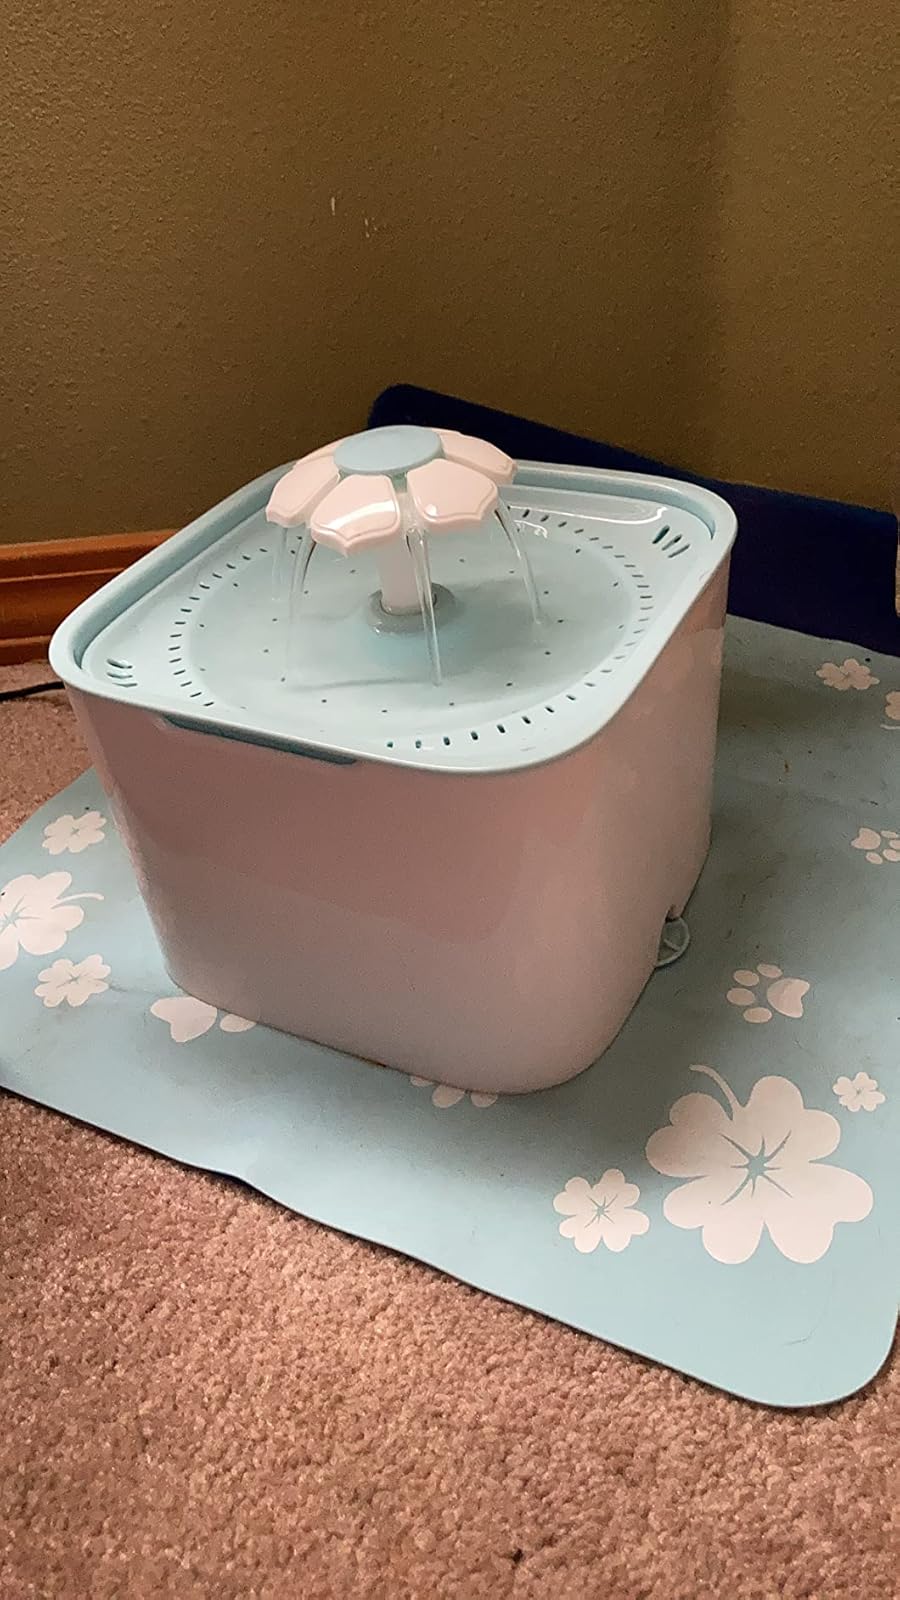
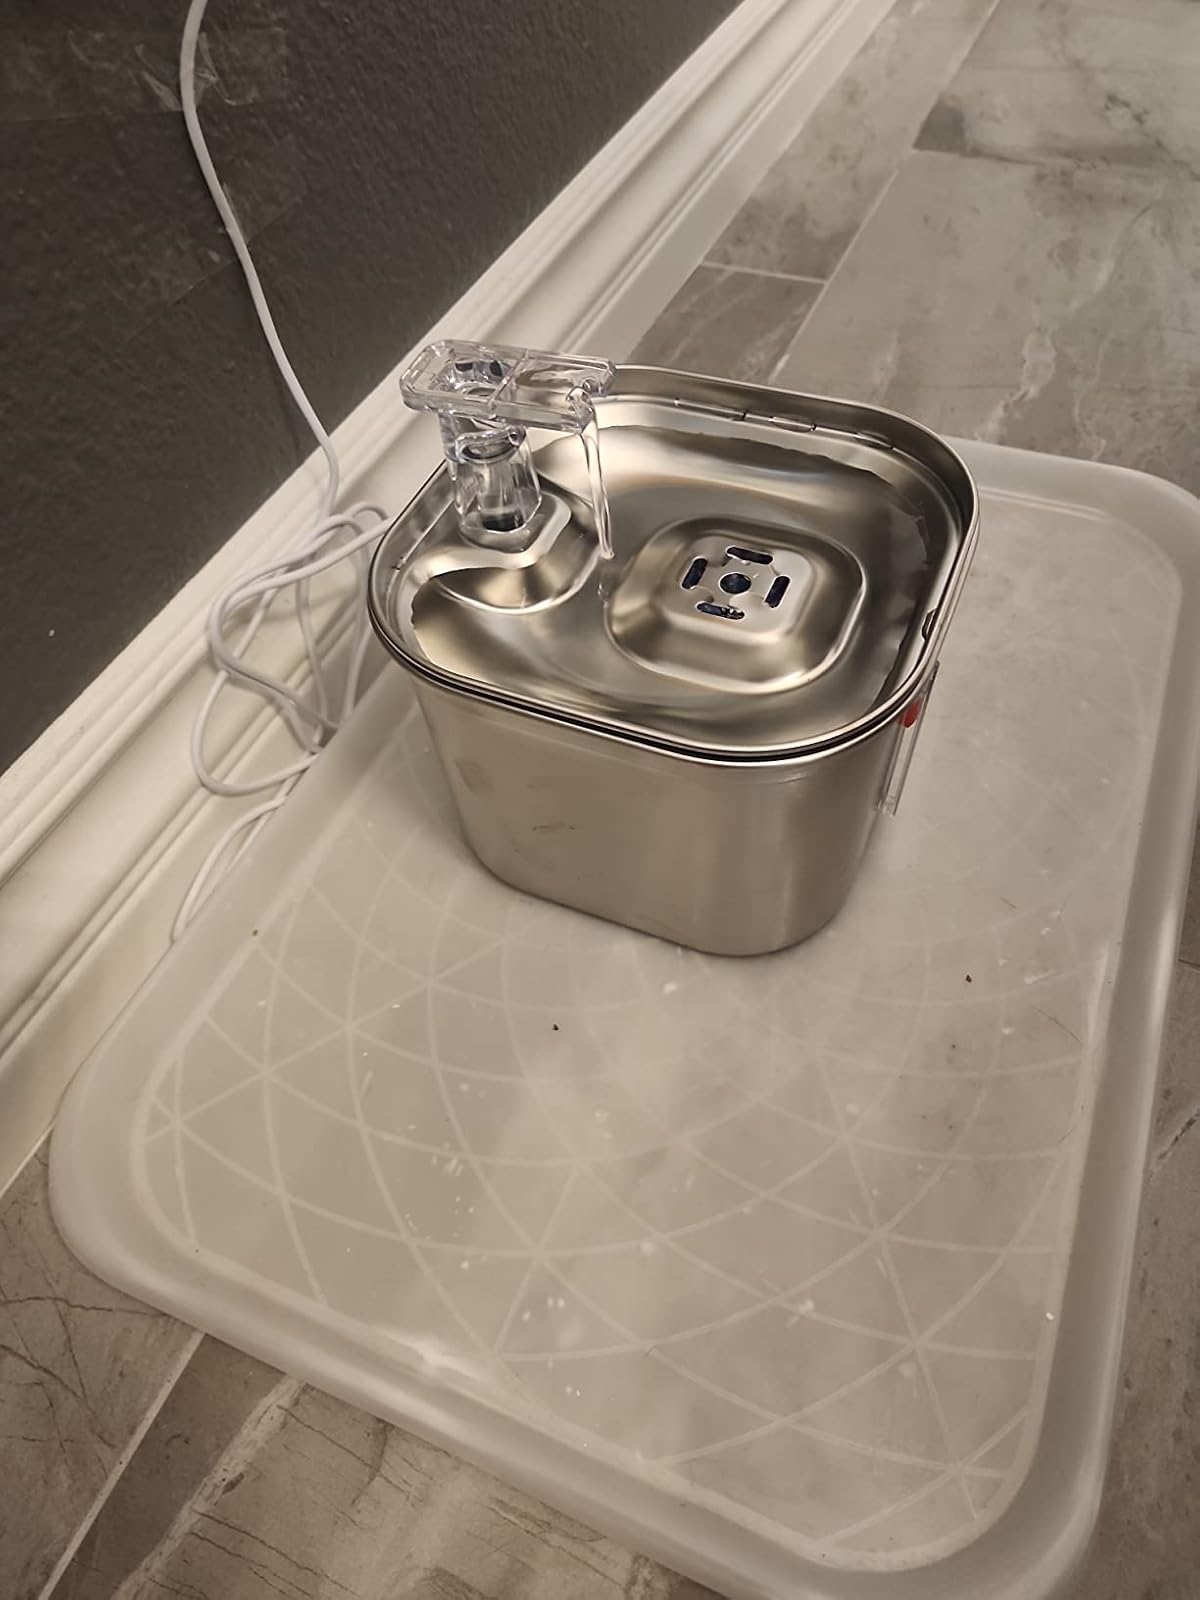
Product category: items_bowl
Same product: no